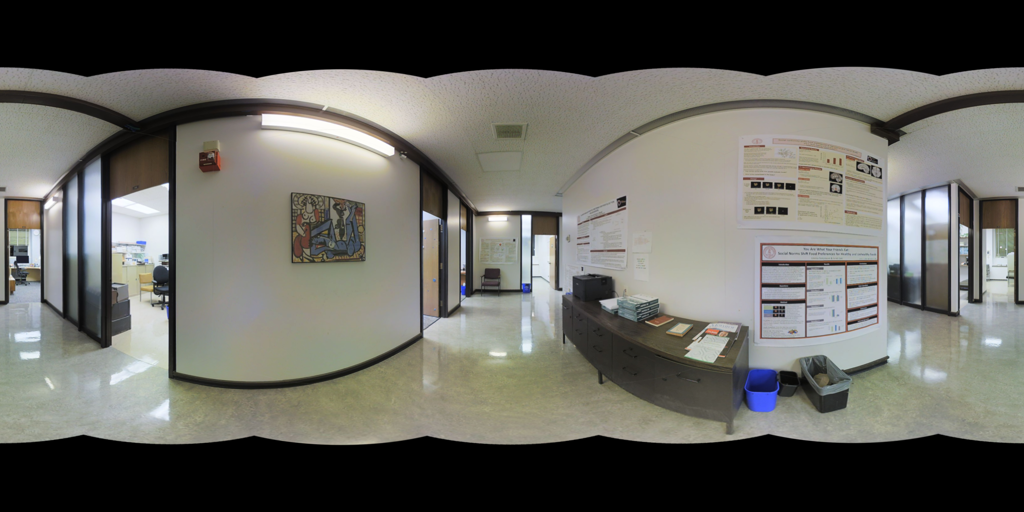
Referred object: the framed abstract painting on the wall

Referred object: the colorful abstract wall painting

Referred object: the blue recycling bin next to the filing cabinet